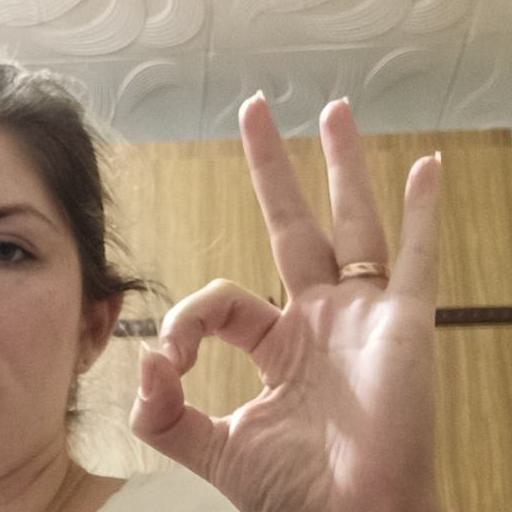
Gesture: ok